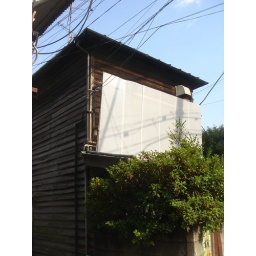
A wooden house shaded by sheets. Another fantasy dwelling for me, this time in Koenji.